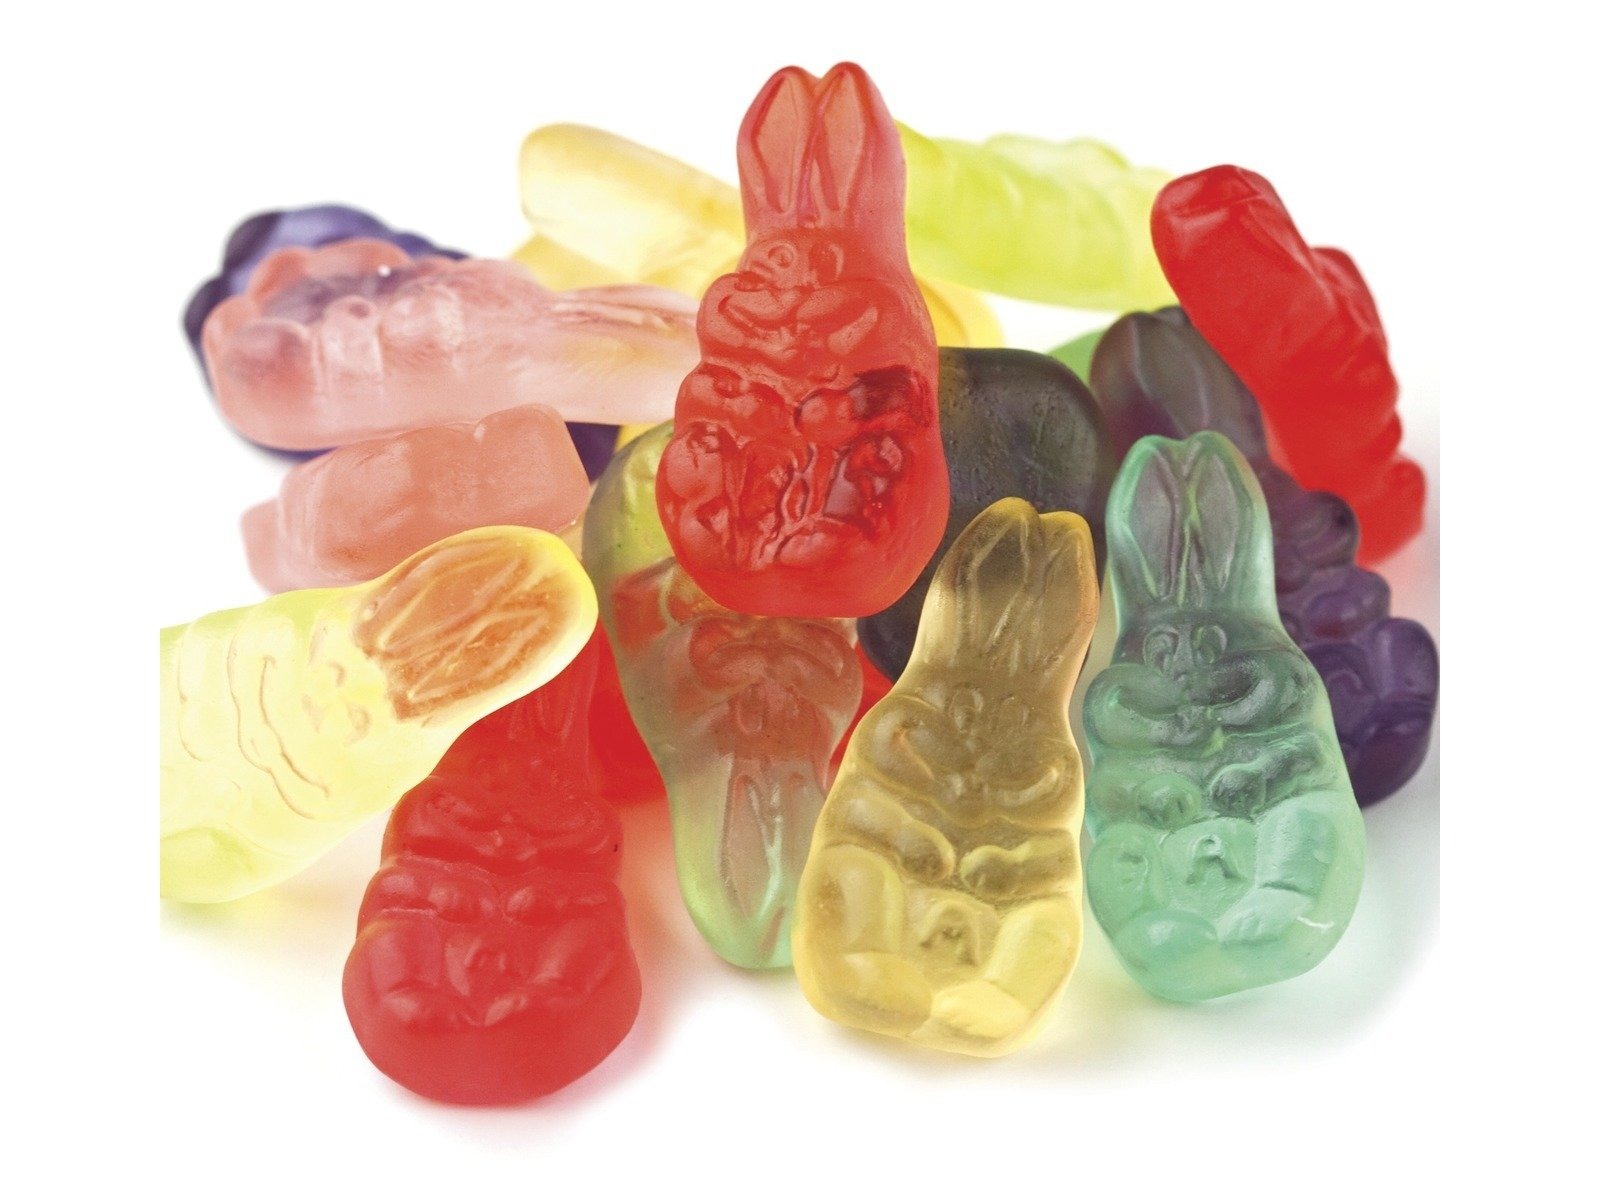
Item Name: Gummi Bunnies Assorted Fruit Flavors bulk gummy candy 2 pounds
Product Description: A fresh, soft Gummi Bunny in assorted fruit flavors. This listing is for a bulk 2 pound bag of Gummi Bunnies.
Value: 32.0
Unit: Ounce

Price: 15.99